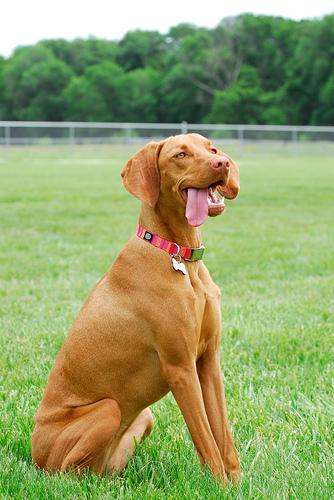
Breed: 210-n000048-vizsla